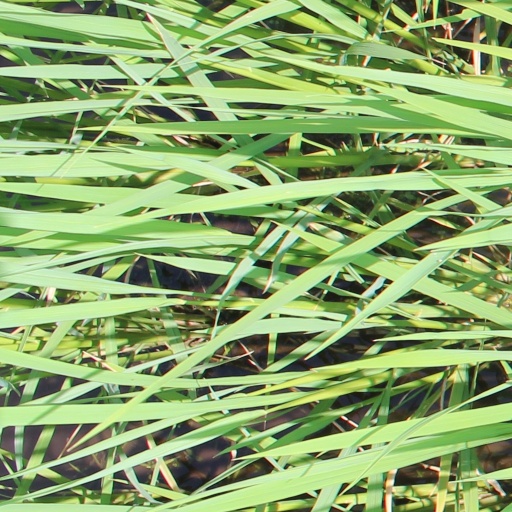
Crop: rice